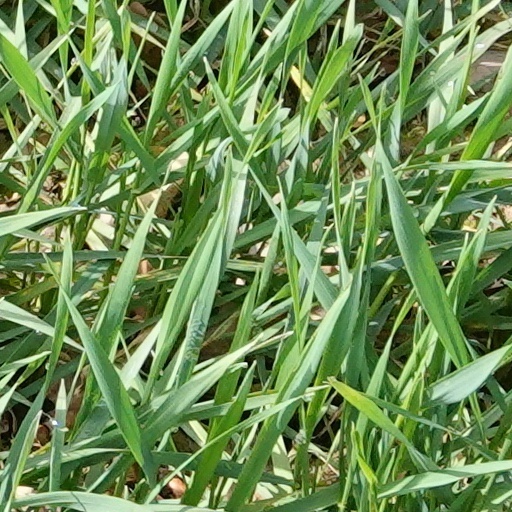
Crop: wheat